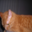
Label: cat